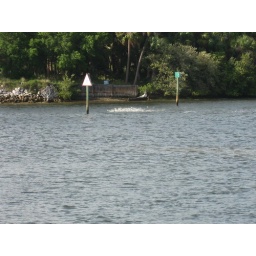
Fish jumping out of the water being pursued by a dolphin. You can't see the dolphin in this shot :-(